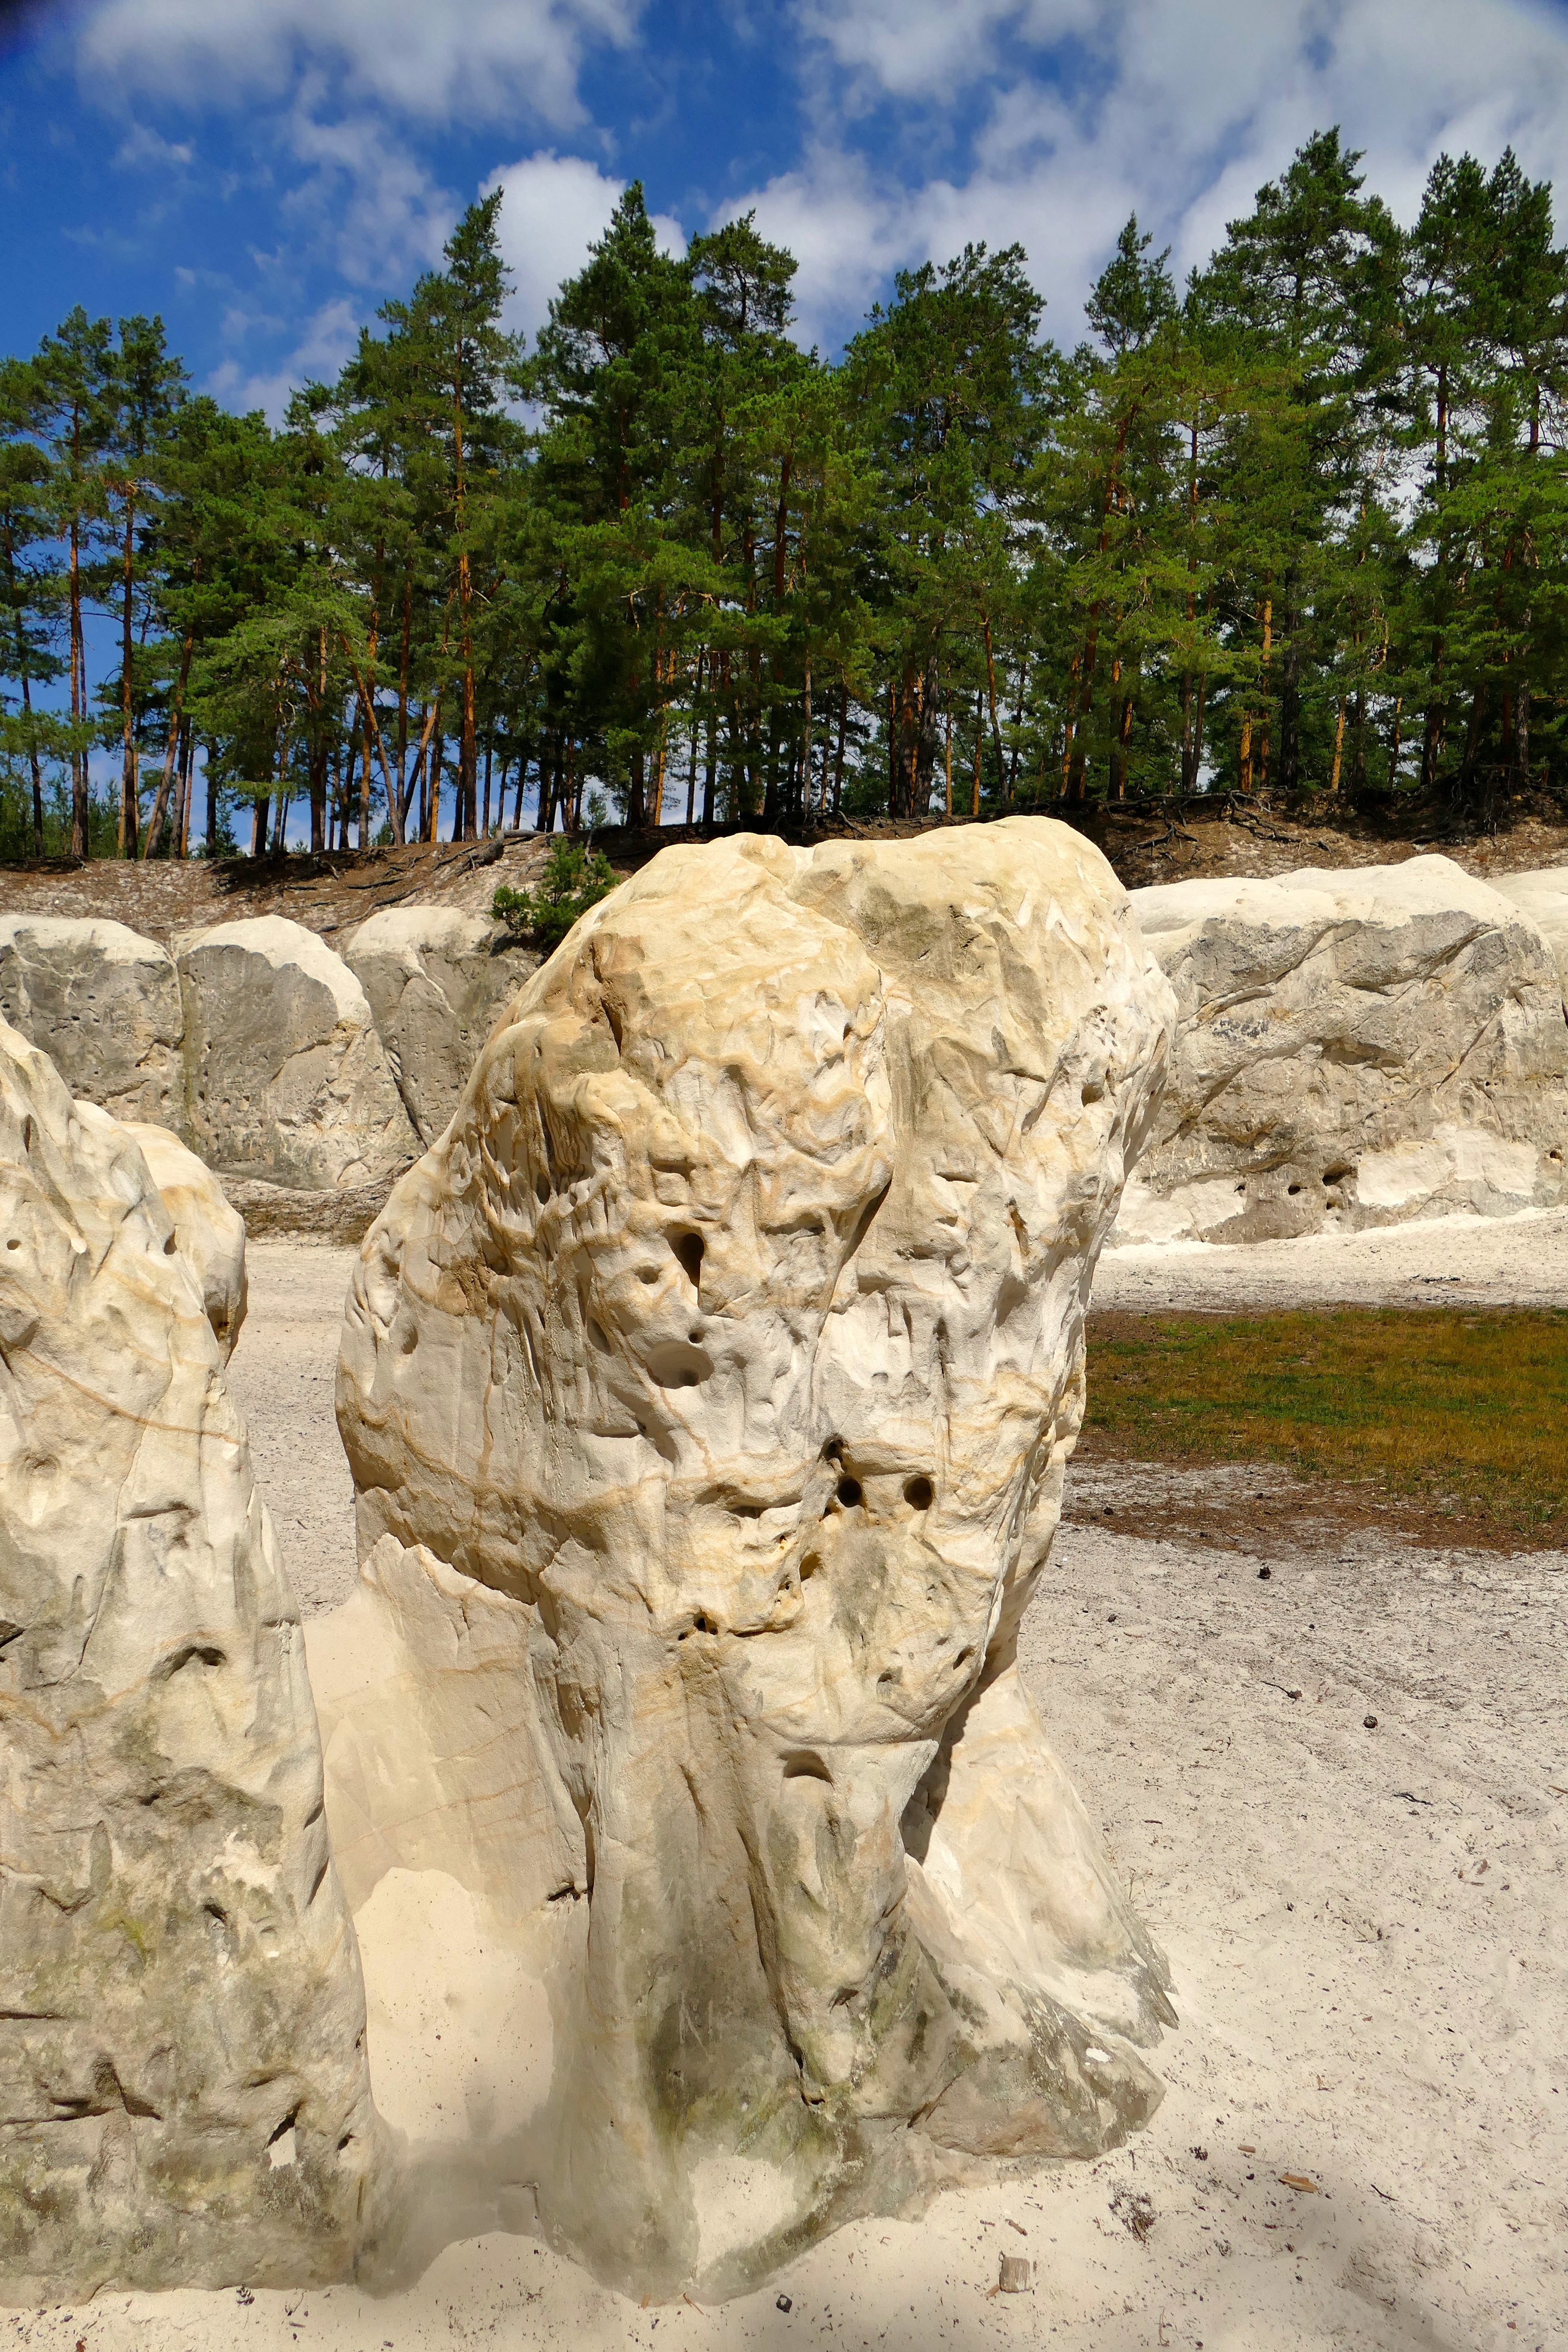
landscape, sand, rock, sky, monument, idyllic, romantic, blue, material, trees, sculpture, art, clouds, geology, ruins, badlands, monolith, sand stone, feuerland, ancient history